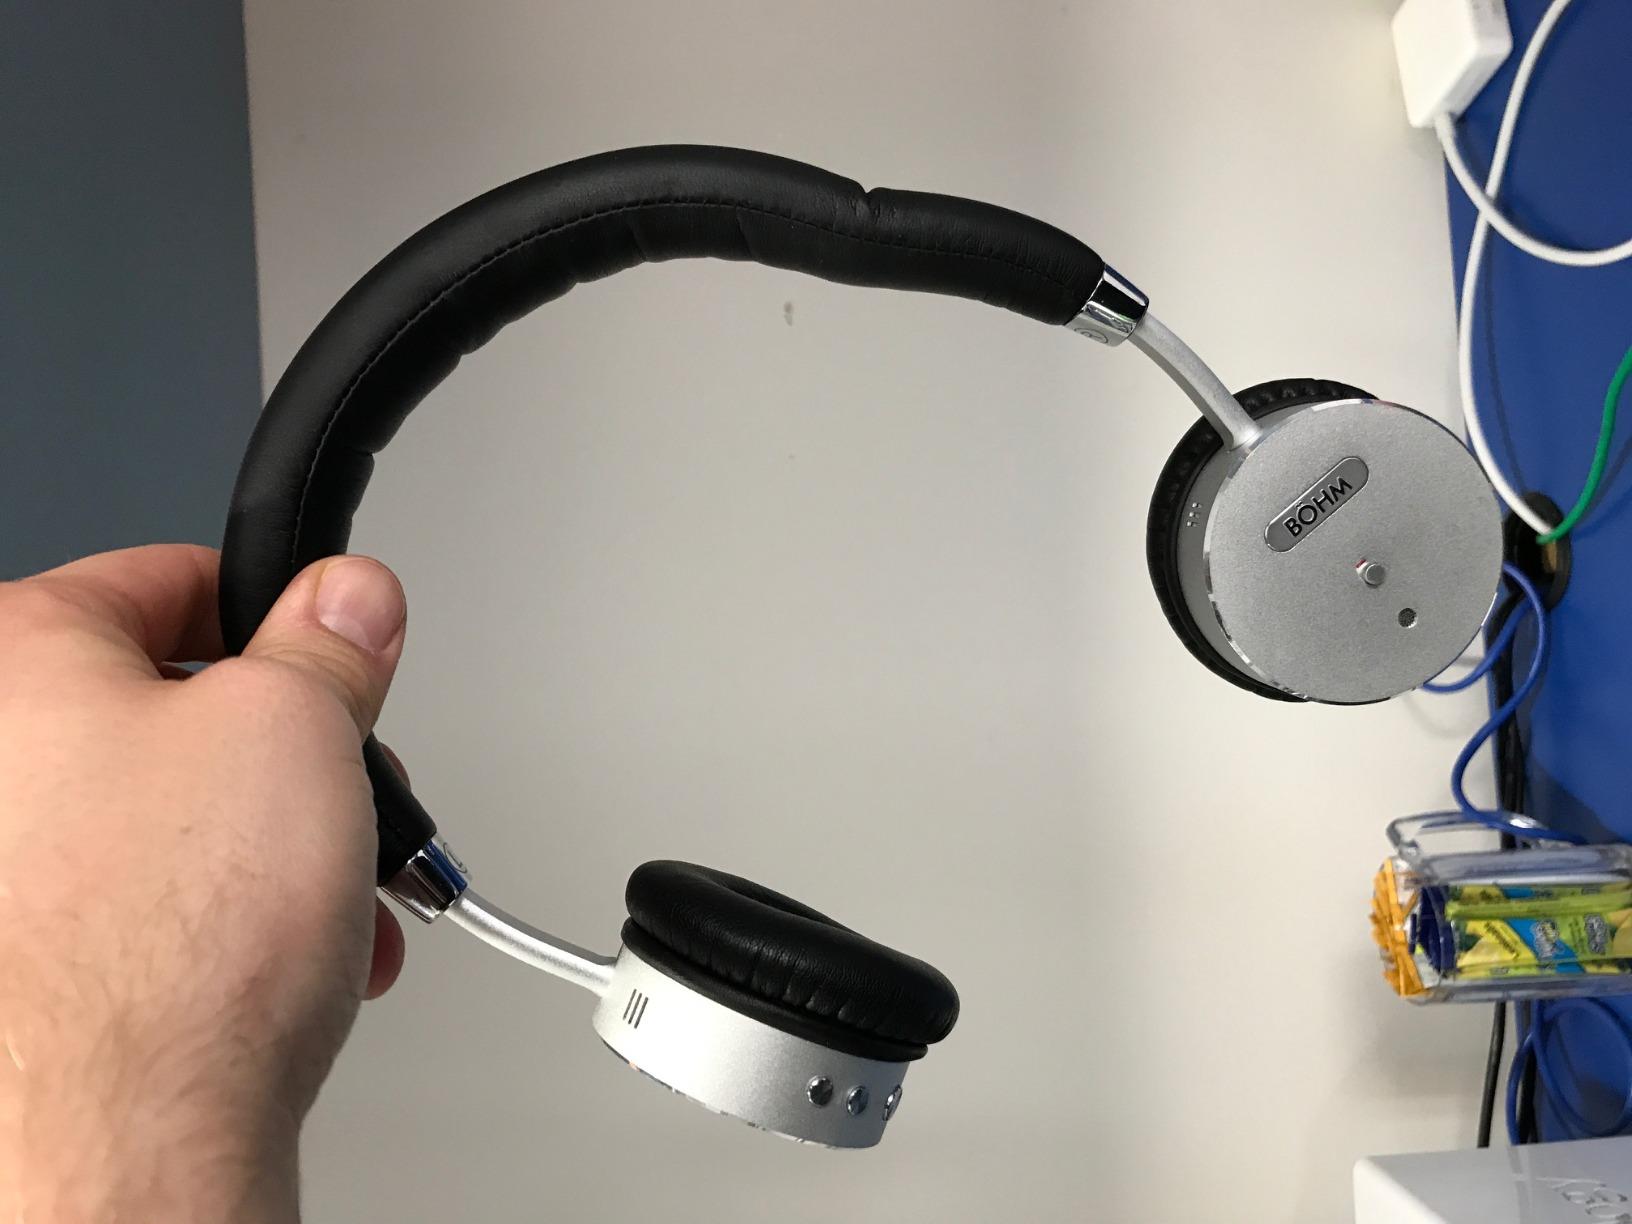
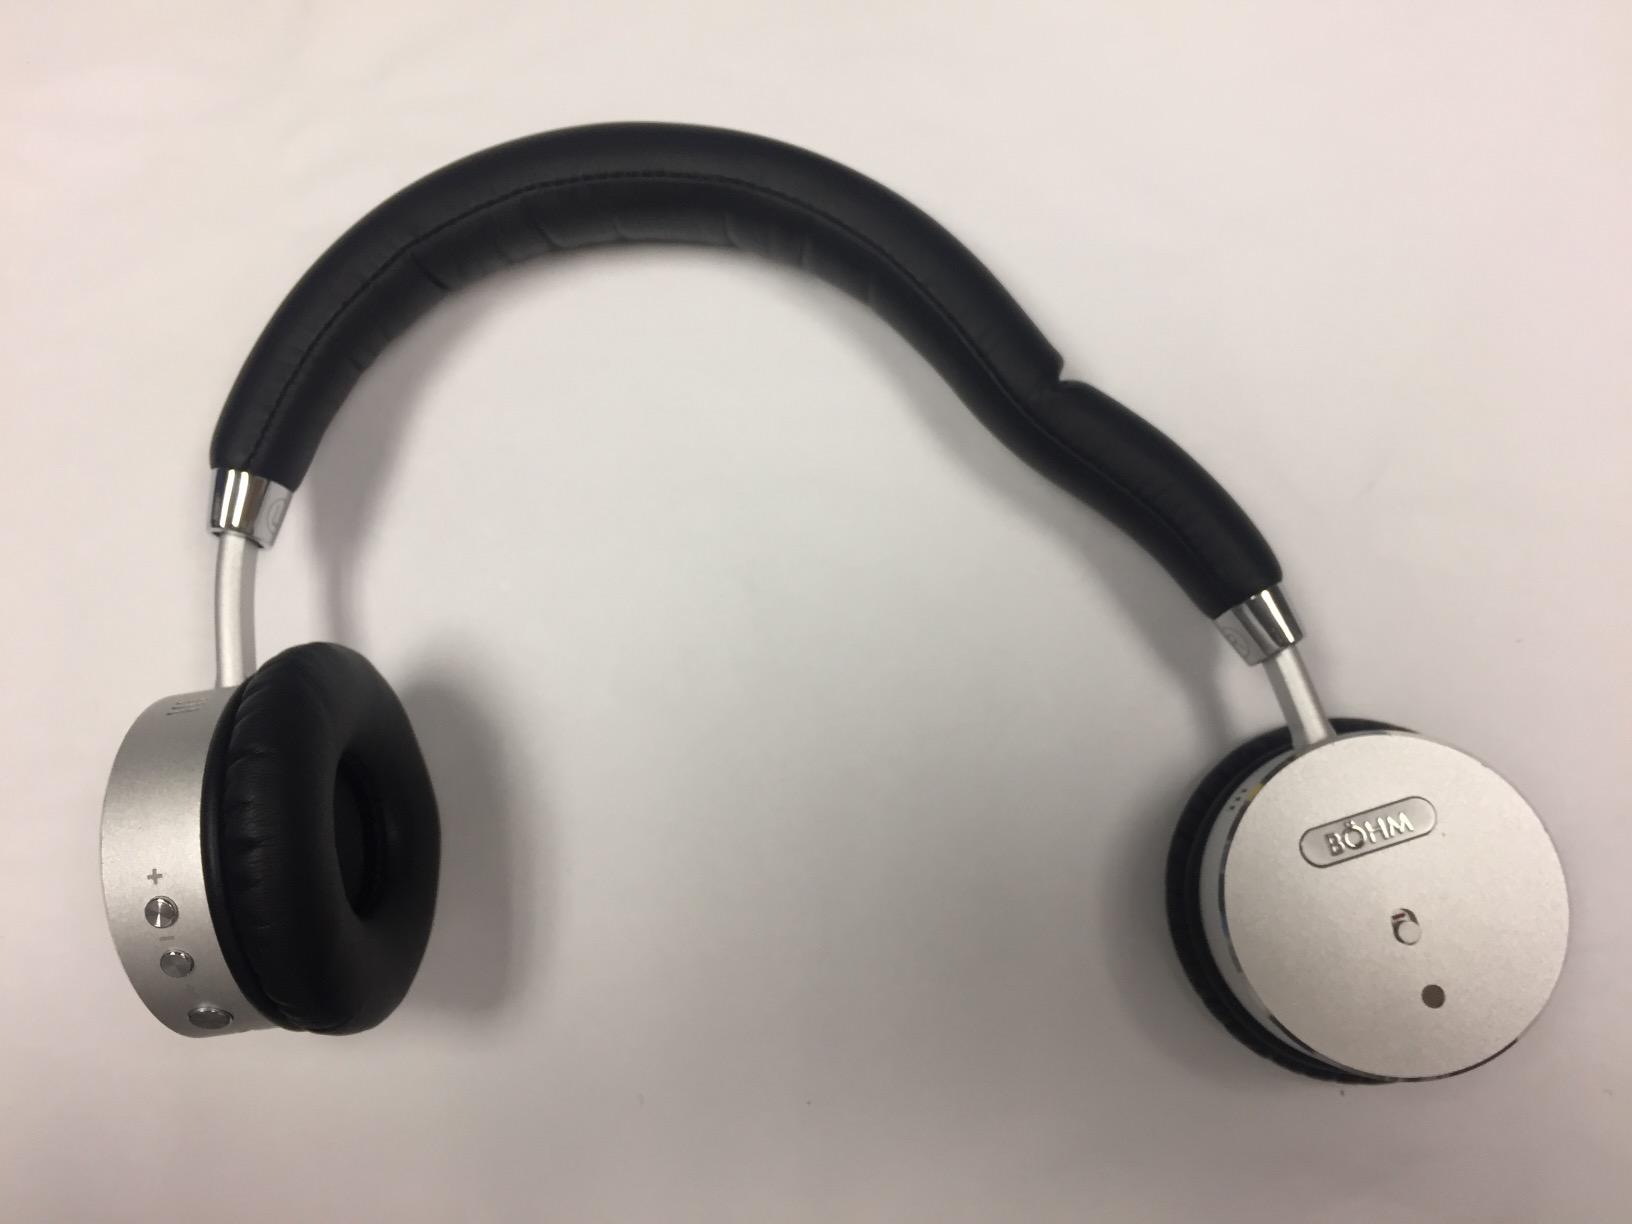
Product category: headphones
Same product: yes